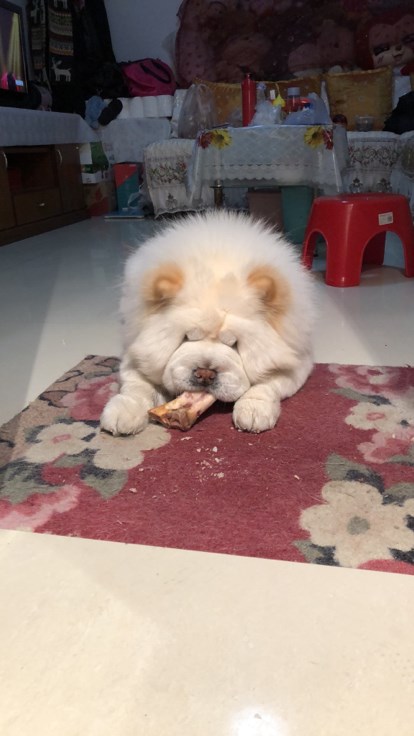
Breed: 329-n000119-chow